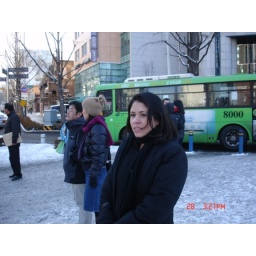
Me waiting to cross the street in Seoul